St. Michael's Cathedral (Springfield, Massachusetts)

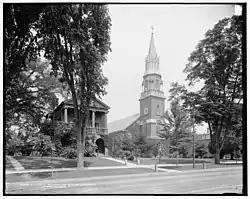
St. Michaels Cathedral in 1908

The parish was established in 1847 as the church of St. Benedict after years of local Catholics fighting Protestant opposition to establish a parish. The congregation purchased a former Baptist church which served as its first home. For the first five years, it had no pastor when the Rev. Michael P. Gallagher was assigned to serve the parish. Gallagher began construction of the current sanctuary on State Street in Springfield, Massachusetts in 1860, and completed in 1861, based on plans from noted Brooklyn architect Patrick Keely. In recognition of Fr. Gallagher's work, the parish changed its name to St. Michael at this time. Fr. Gallagher died in 1869 and is buried at the church entrance. When Pope Pius IX established the present Diocese of Springfield in Massachusetts in 1870, St. Michael's church became its cathedral.